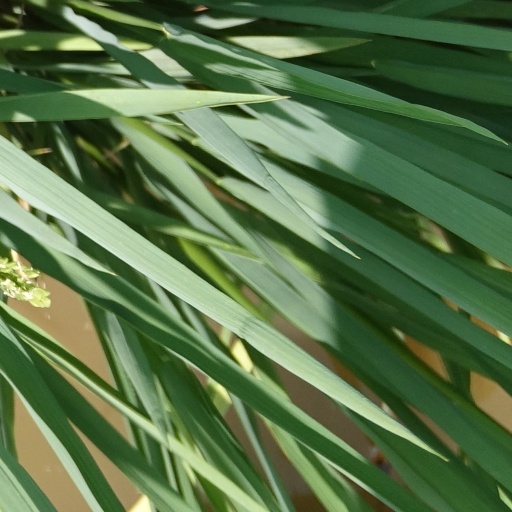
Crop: rice